Joseph Edmund Crawford

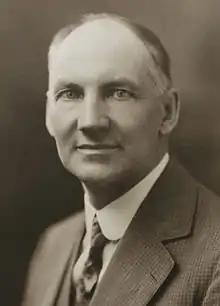
Crawford circa 1926

Joseph Edmund Crawford (December 2, 1877 – October 9, 1964) was an Ontario chartered accountant and political figure. He represented Fort William in the Legislative Assembly of Ontario from 1934 to 1937 as a Liberal member.